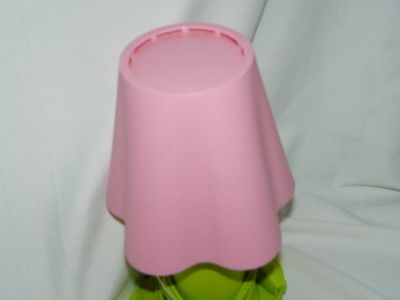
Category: lamp